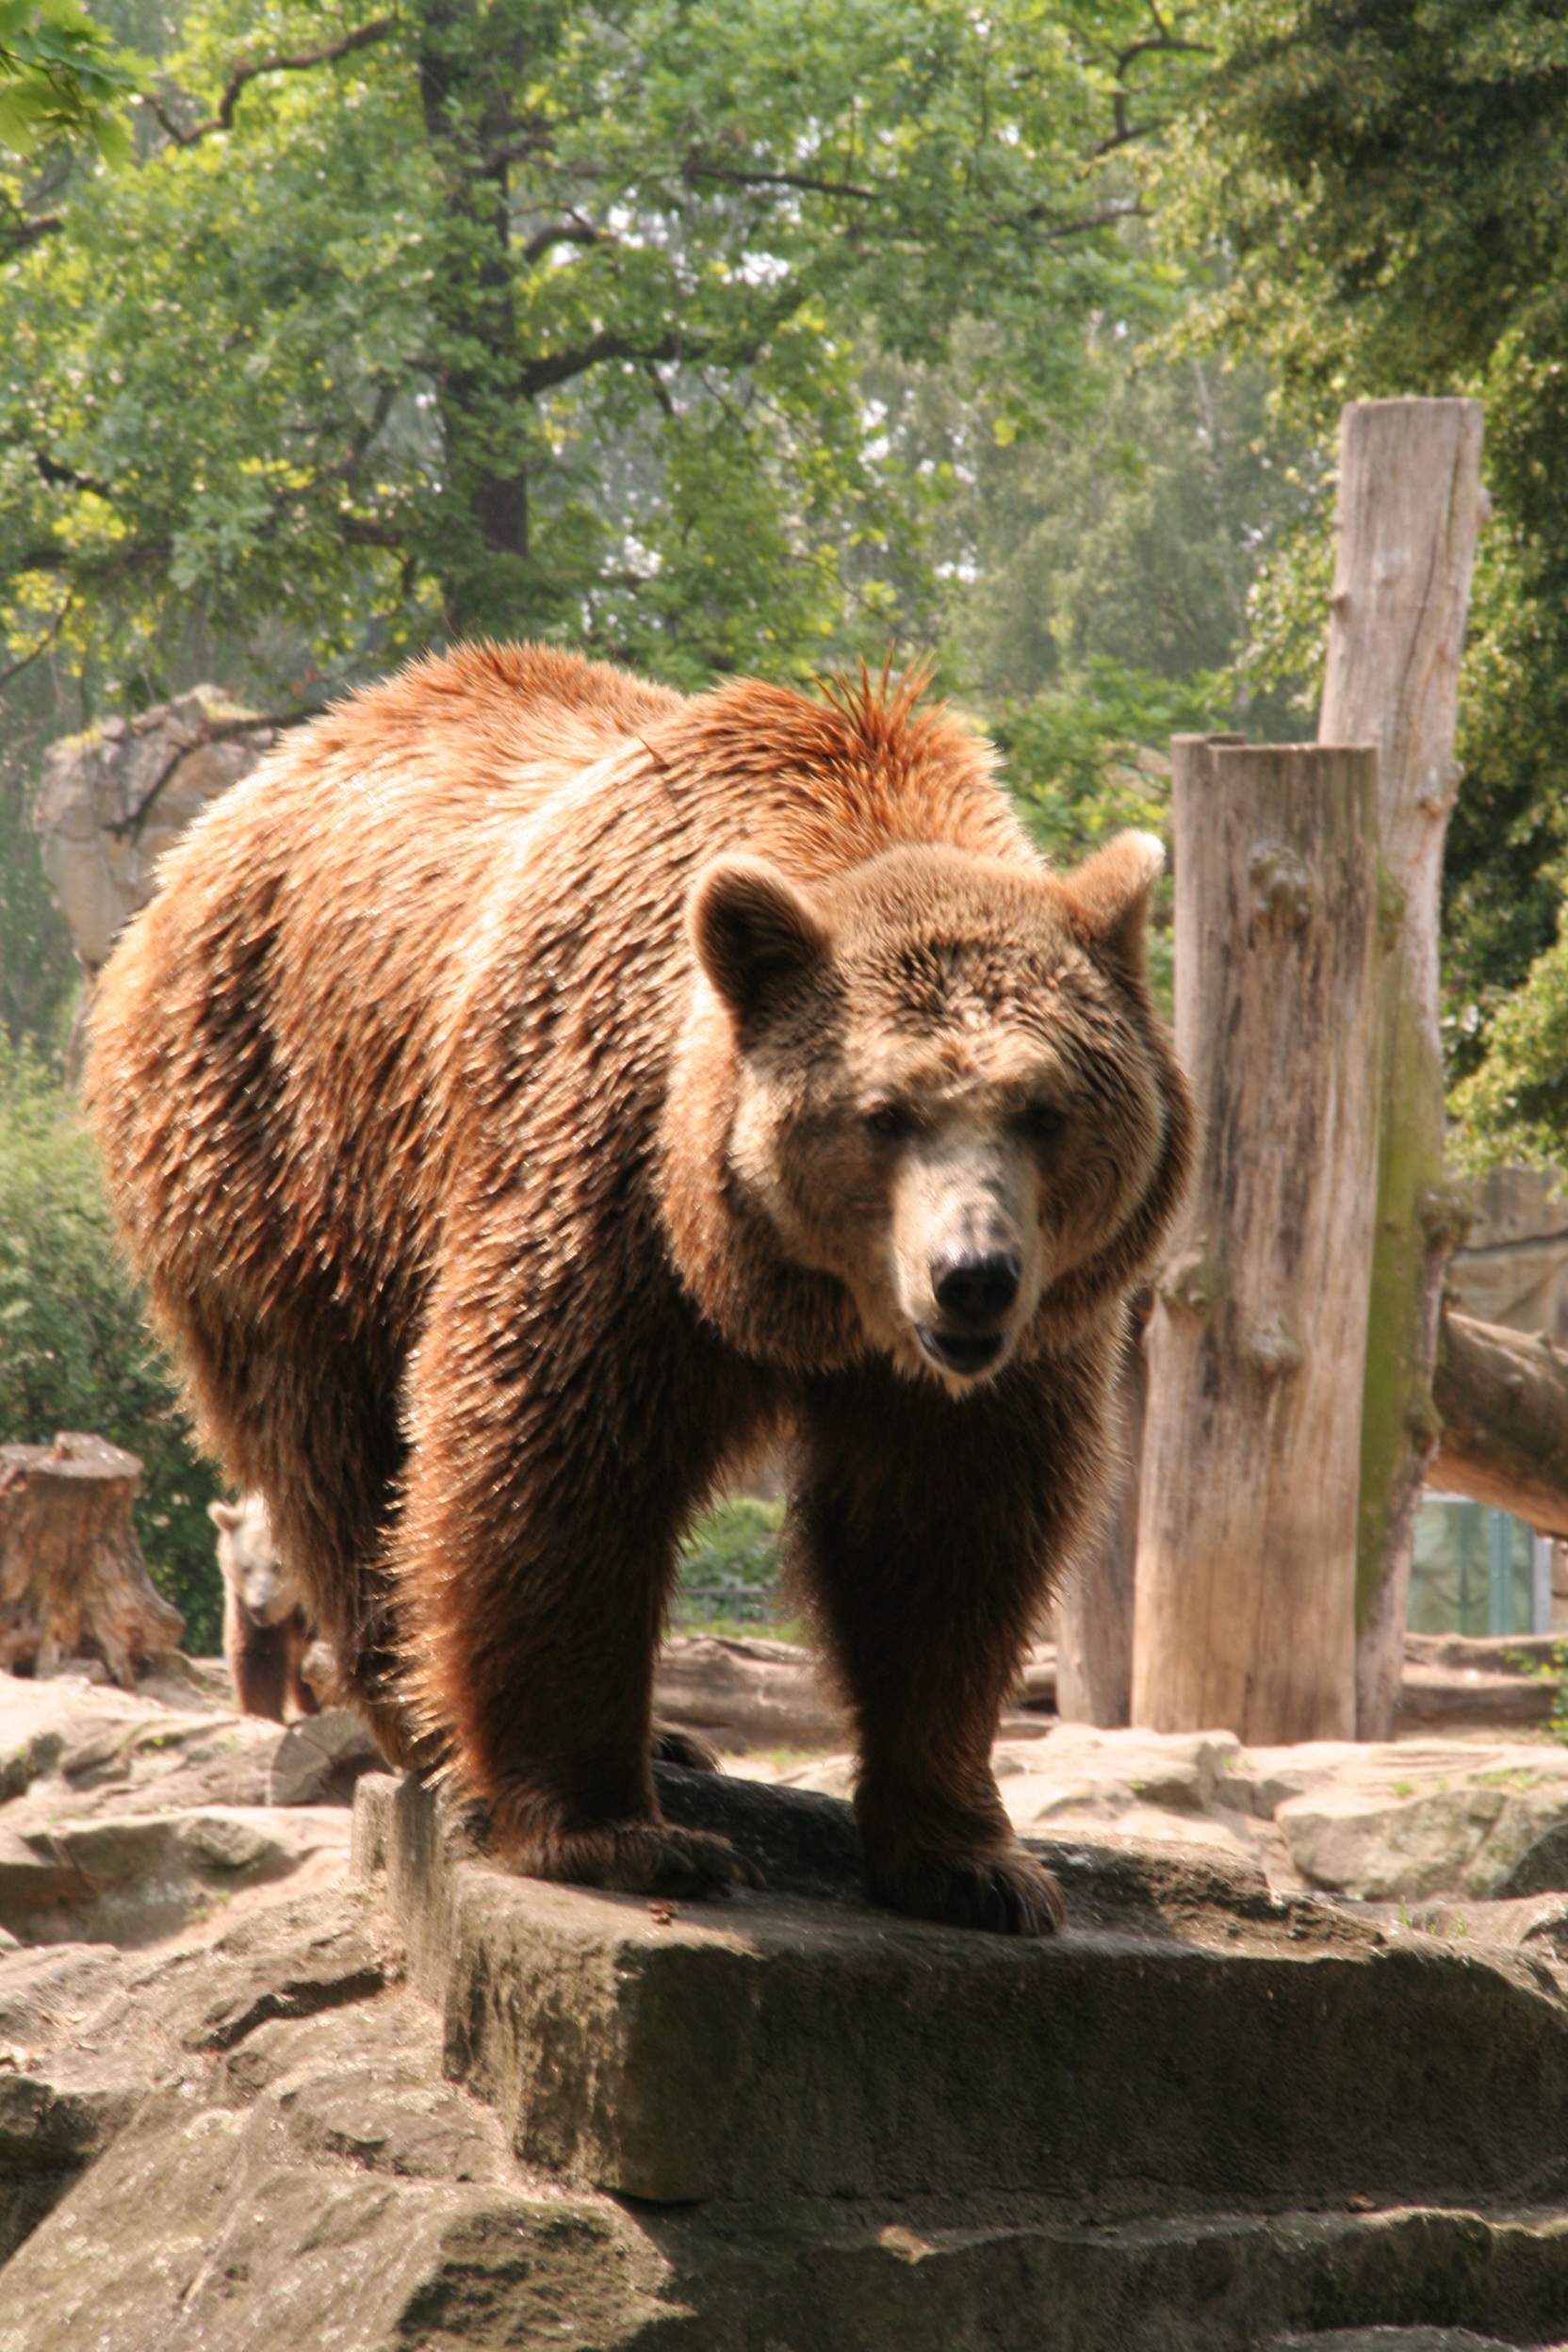
bear, wildlife, zoo, mammal, fauna, brown bear, vertebrate, bear enclosure, grizzly bear